Carmichael (manufacturer)

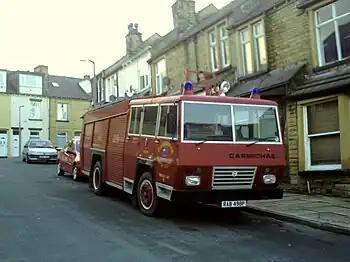
Mid-1970s fire tender

Carmichael & Sons made its first fire engines in 1947 for the Worcester Fire Brigade (now part of the Hereford and Worcester Fire and Rescue Service).